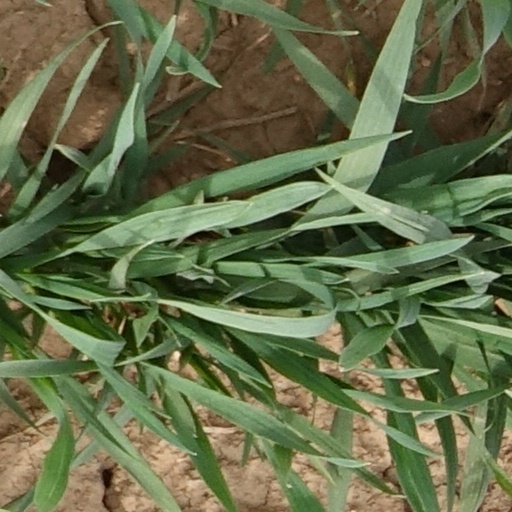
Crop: wheat